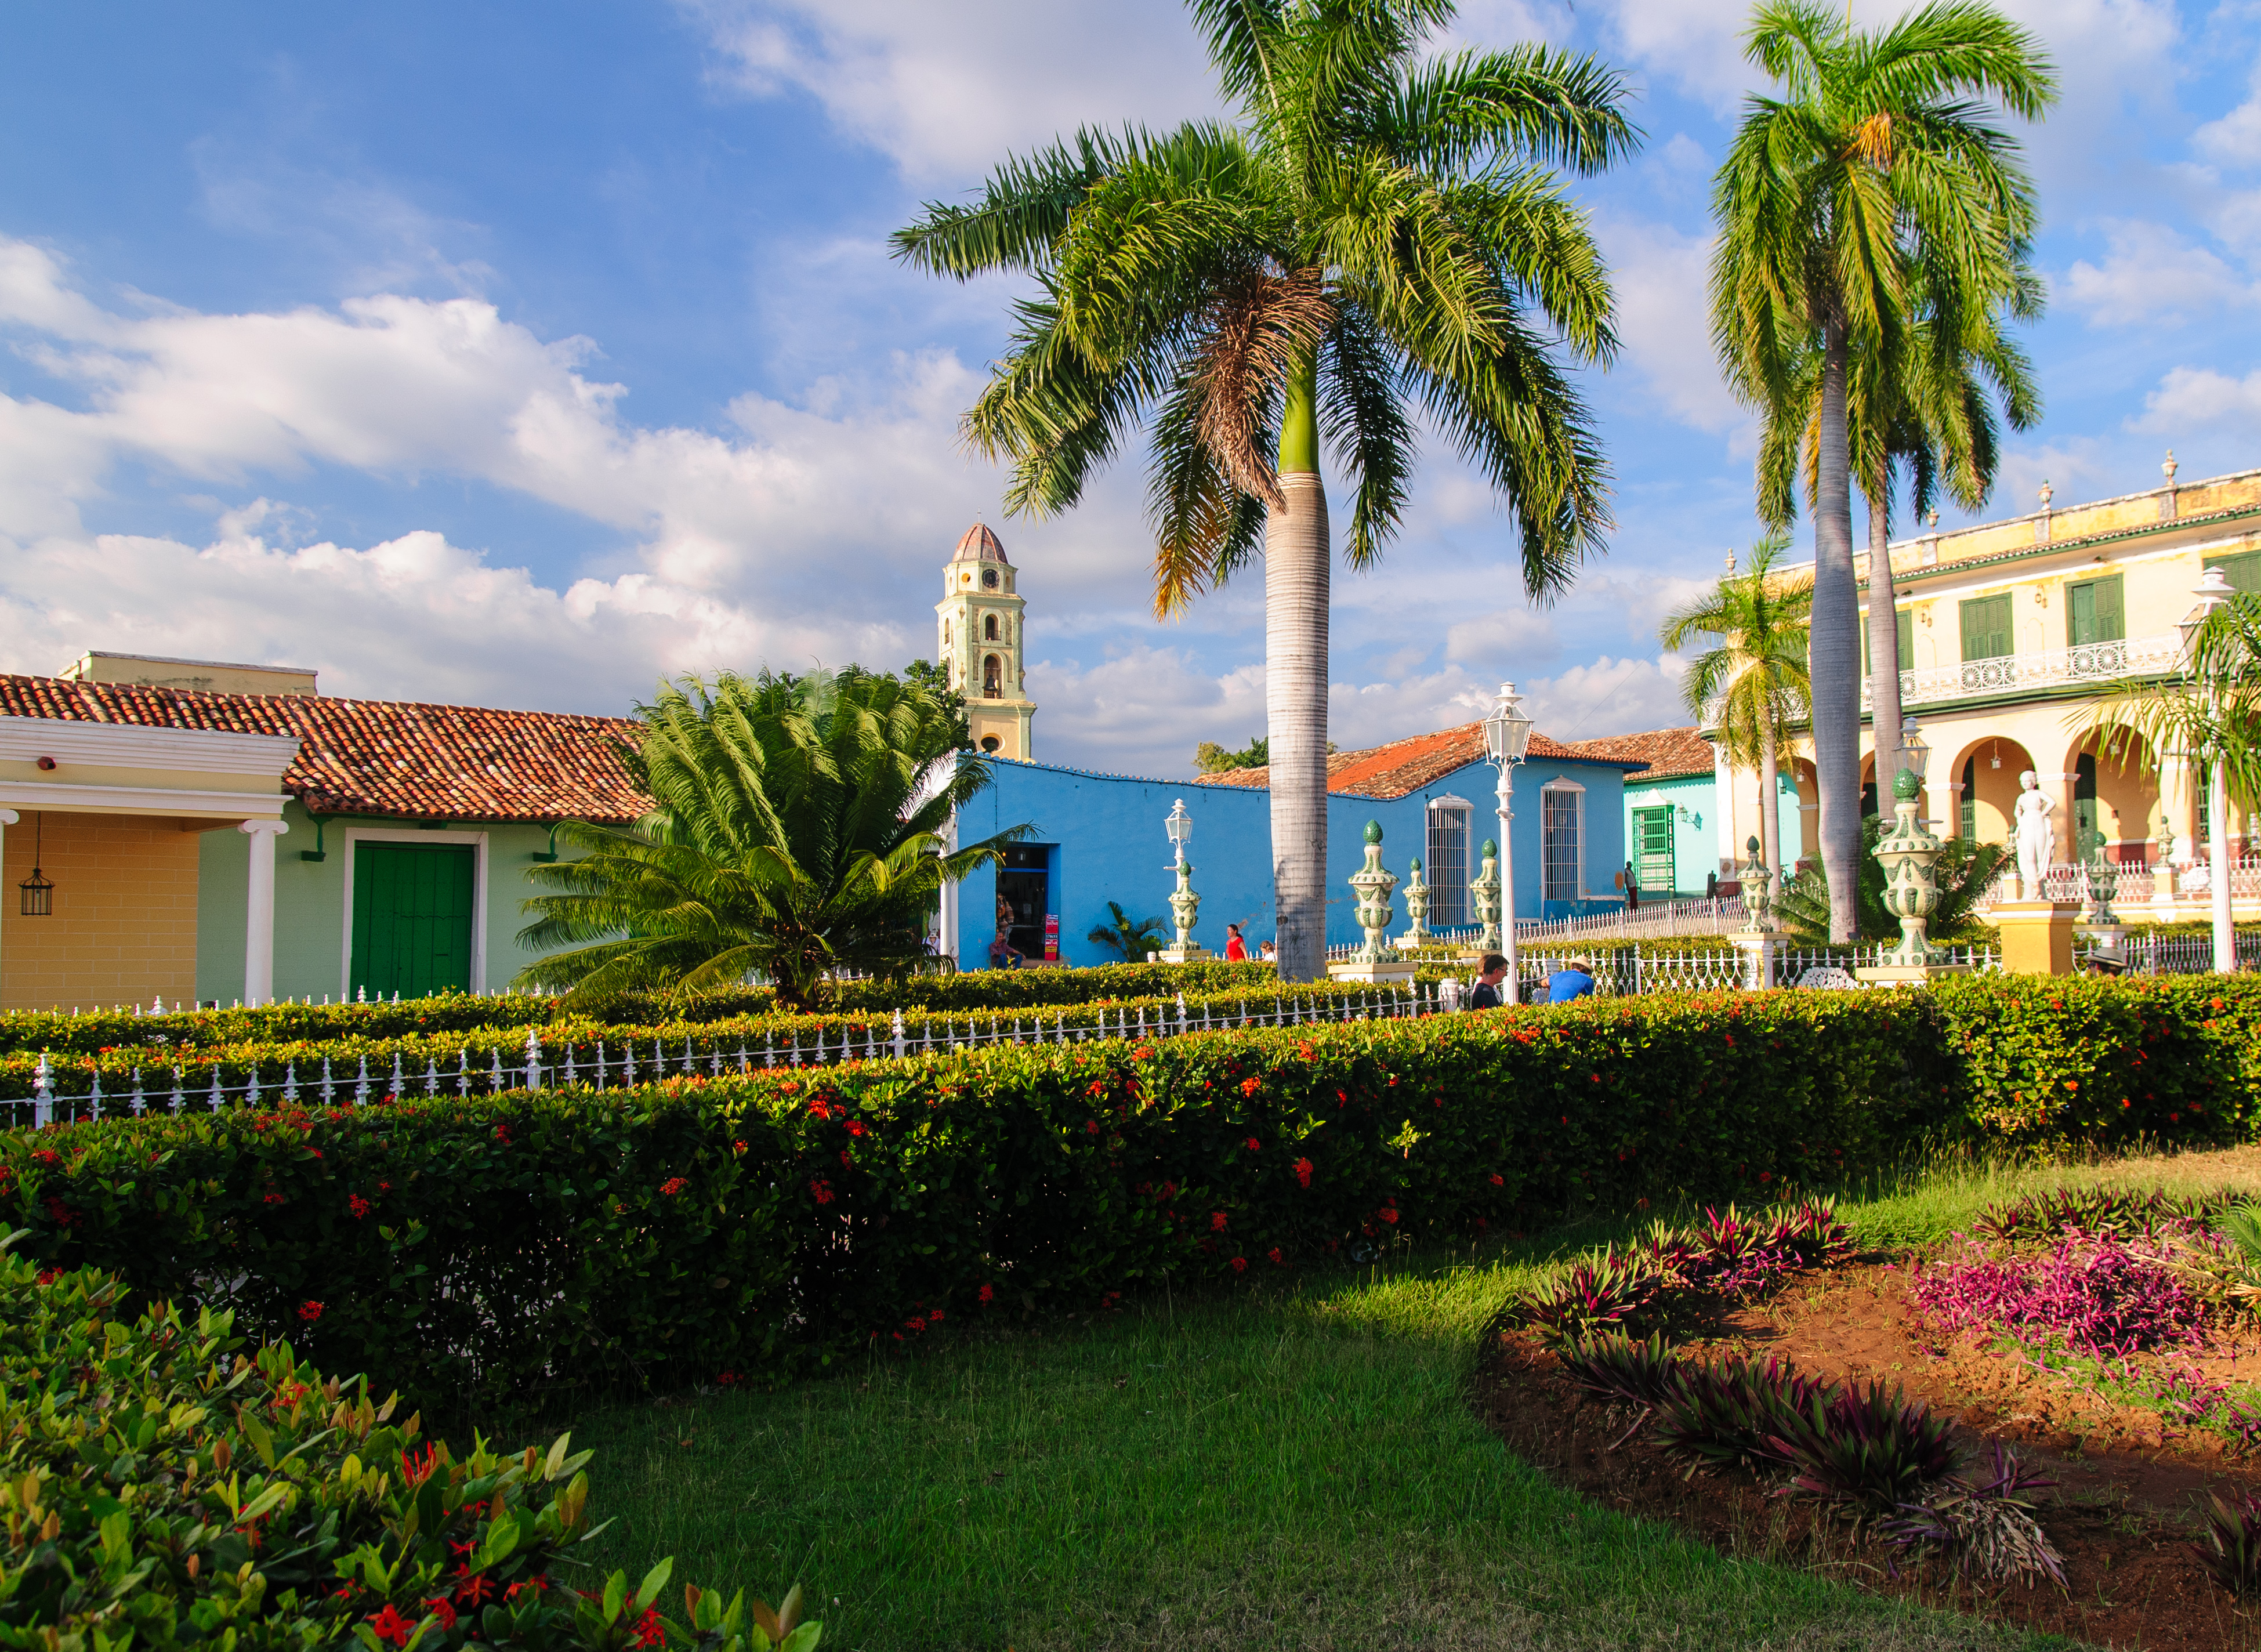
tree, lawn, villa, mansion, house, flower, palace, home, walkway, vacation, property, garden, cuba, resort, estate, hacienda, condominium, d300, real estate, residential area, arecales